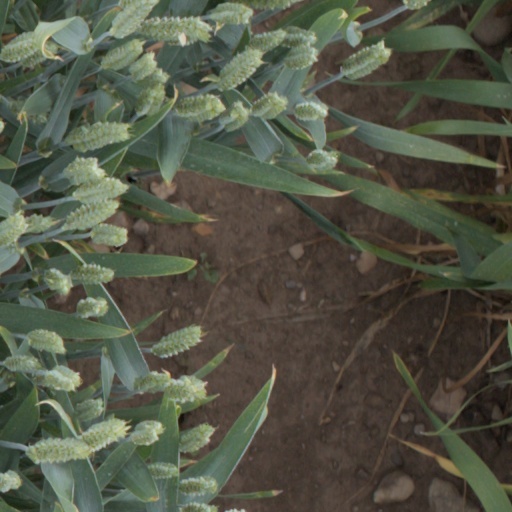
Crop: wheat